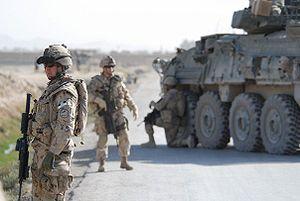
The Canadian Grenadier Guards, littéralement « Les Gardes grenadiers canadiens », sont un régiment d'infanterie de la Première réserve de l'Armée canadienne. Établi en 1859, c'est le plus ancien régiment d'infanterie de la Milice canadienne. C'est un régiment de gardes qui est, avec les Governor General's Foot Guards, responsable de la Garde de cérémonie à Rideau Hall et sur la Colline du Parlement à Ottawa en Ontario. En plus de ce rôle cérémoniel, ses soldats s'entraînent à temps partiel afin de servir dans des opérations des Forces armées canadiennes. L'unité fait partie du 34ᵉ Groupe-brigade du Canada de la 2ᵉ Division du Canada et est basée dans le manège militaire des Canadian Grenadier Guards à Montréal au Québec. De 1954 à 1976, elle formait le 6ᵉ Bataillon des Canadian Guards.
Le Canada est un pays situé dans la partie septentrionale de l'Amérique du Nord. Monarchie constitutionnelle à régime parlementaire constituée en fédération, composée de dix provinces et trois territoires, le pays est encadré par l'océan Atlantique à l'est, l'océan Arctique au nord et l'océan Pacifique à l'ouest. Le Canada comprend deux frontières terrestres avec les États-Unis, l'une au sud et l'autre au nord-ouest avec l'Alaska, ainsi qu'une frontière maritime avec la France, par le biais de l'archipel de Saint-Pierre-et-Miquelon, et le Danemark, par le biais du Groenland. Le territoire terrestre canadien s'étend sur 10 millions de kilomètres carrés, ce qui en fait le deuxième pays du monde pour la superficie après la Russie. En 2019, il compte plus de 37 millions d'habitants et est ainsi le 37ᵉ pays du monde en ce qui concerne la population. Le territoire contient plus de 31 700 lacs, ce qui fait du Canada l'un des pays possédant les plus grandes réserves d'eau douce du globe. Les langues officielles au niveau fédéral sont l'anglais et le français. La capitale fédérale est Ottawa et la monnaie, le dollar canadien.
L'histoire militaire du Canada couvre un millénaire d'actions armées sur le territoire actuel du pays et le rôle des Forces armées canadiennes dans les conflits ainsi que dans les opérations de maintien de la paix menées de par le monde. Pendant au moins dix mille ans, le territoire qui allait devenir le Canada fut le théâtre de guerres entre les tribus amérindiennes. L'arrivée des vikings à Terre-Neuve au Xᵉ siècle provoqua les premiers conflits entre Européens et autochtones. Aux XVIIᵉ et XVIIIᵉ siècles, la région fut une zone de conflits entre français et britanniques, tous deux s'étant alors alliés avec diverses tribus amérindiennes. À la suite du traité de Paris en 1763, la Grande-Bretagne sortit victorieuse du conflit si bien que les civils et militaires français encore présents, que la couronne espérait assimiler, furent déclarés « sujets britanniques ». Les troubles reprirent lorsque les colonies septentrionales choisirent de ne pas se joindre à la révolution américaine et de rester loyales à la couronne britannique.